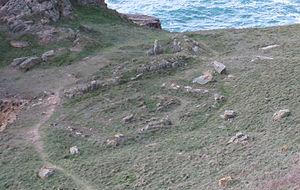
Le Pinacle est une aiguille rocheuse qui s'élève le long de la falaise qui domine la Manche sur la côte occidentale de l'île Anglo-Normande de Jersey.